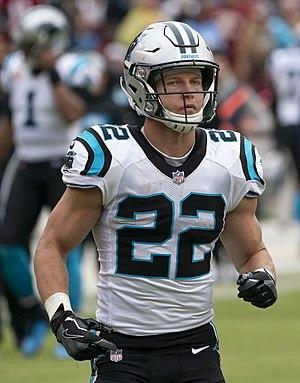
Christian McCaffrey, né le 7 juin 1996 à Castle Rock, est un joueur américain de football américain. Il évolue aux postes de running back et de kick returner. Il est choisi à la 8ᵉ position par les Panthers de la Caroline lors de la draft 2017 de la NFL.